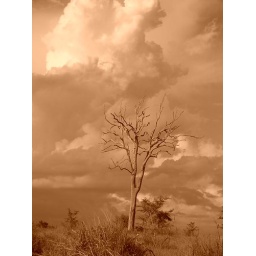
A bare tree in the Uda Walawe National park, Sri Lanka